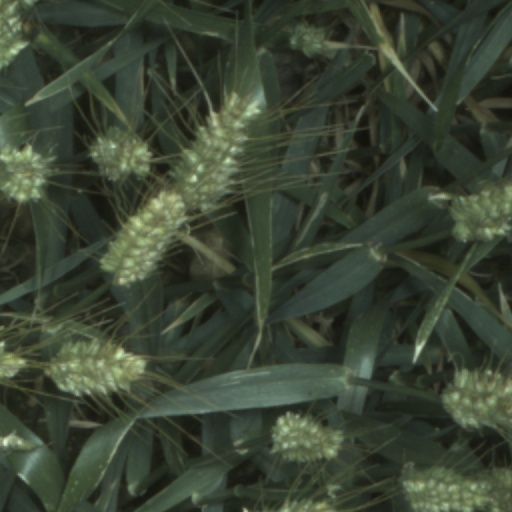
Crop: wheat